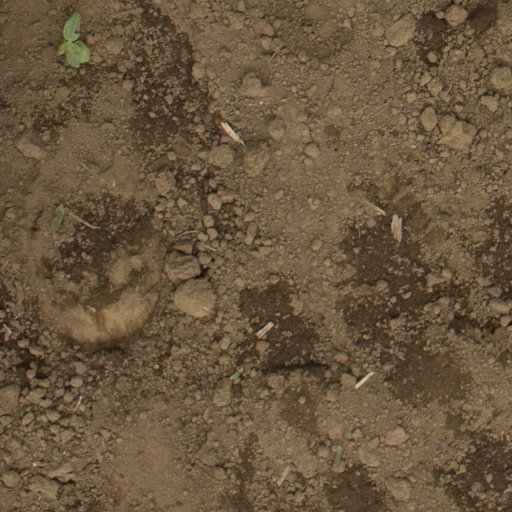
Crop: Jerusalem artichoke